Ketupat

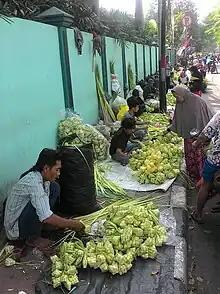
People weaving young palm fronds (Indonesian: "janur") into ketupat pouch to be sold prior to "lebaran" in Jakarta.

The use of woven young palm leaves ("janur") fronds as a pouch to cook food is widespread in Maritime Southeast Asia, from Java, Indonesia to Malaysia, Singapore, and the Philippines. Ketupat is made from rice that has been wrapped in a woven palm leaf pouch and boiled. As the rice cooks, the grains expand to fill the pouch, and the rice becomes compressed. This cooking method gives the "ketupat" its characteristic form and texture of a rice cake.